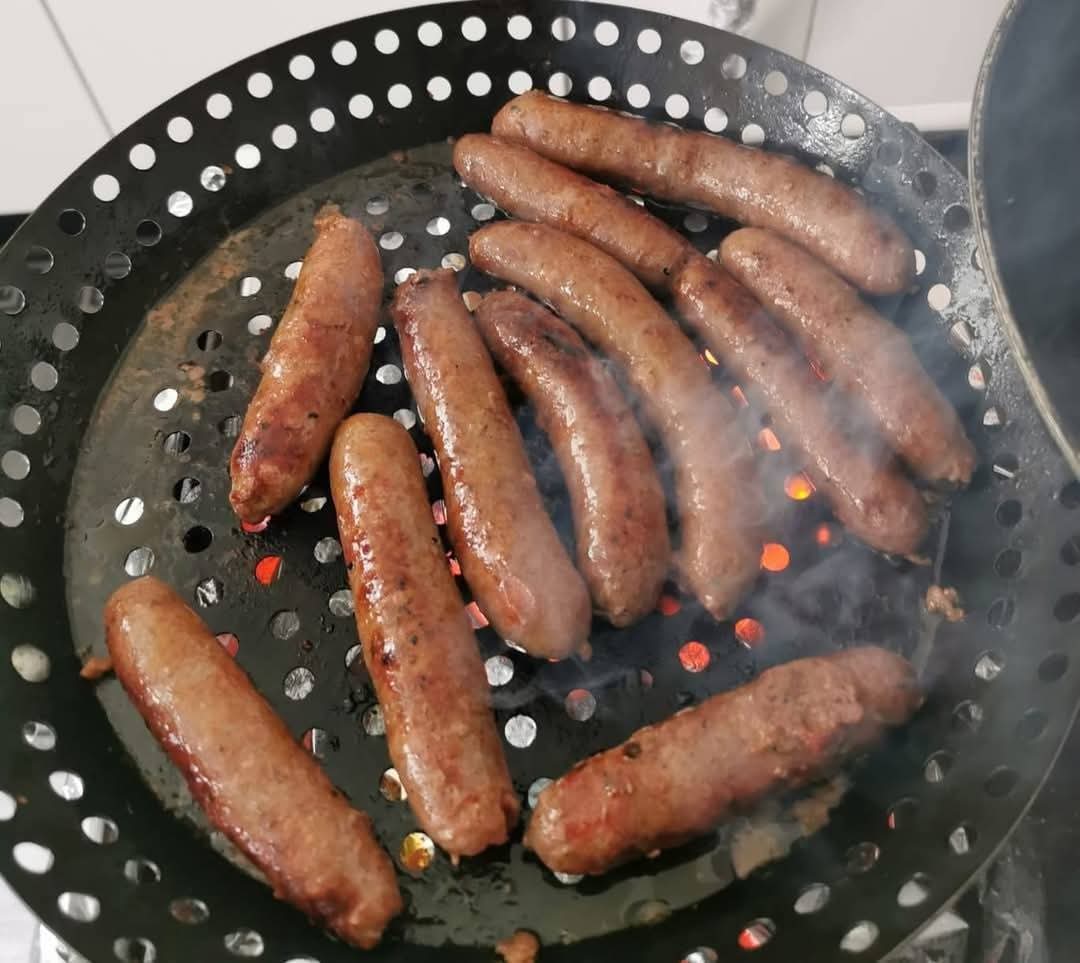
الوصف بالفصحى: نقانق مشويّة
الوصف بالعامية السودانية: سجق  مشوي في النار
التصنيف: Food & Drinks